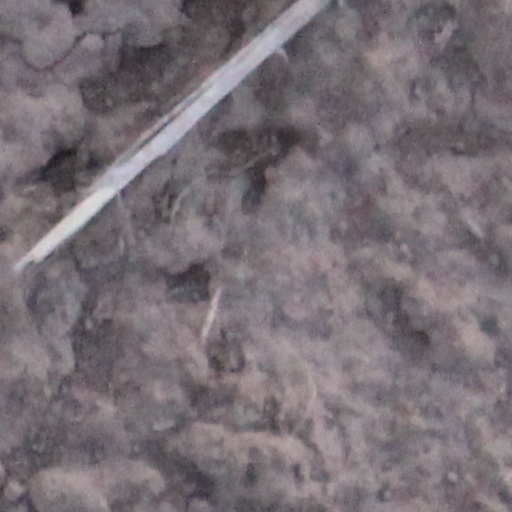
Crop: wheat